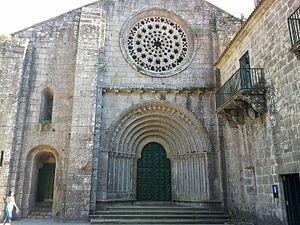
La 18ᵉ étape du Tour d'Espagne 2014 se déroule le jeudi 11 septembre 2014, entre les villes de A Estrada et Meis, plus précisément au Mont Castrove après 157 km de course.
Meis est une municipalité de la province de Pontevedra en Espagne située dans la communauté autonome de Galice. Elle est située en plein cœur du district de Salnés et limitrophe au nord de Villanueva de Arosa et Portas, à l'est de Barro et Pontevedra, au sud de Poyo et à l'ouest de Meaño et Ribadumia. Meis est la plus grande municipalité dans le district de Salnés.